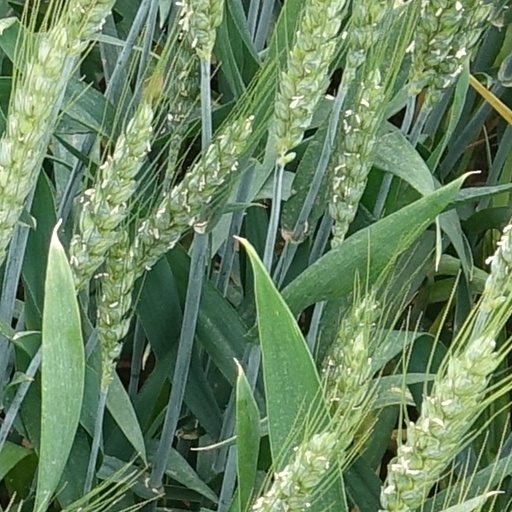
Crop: wheat